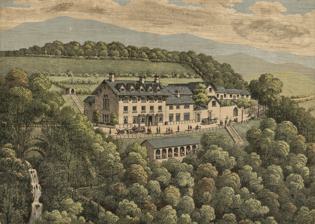
Building: Devil's Bridge, Ceredigion
Country: United Kingdom
Year built: 1200
Village in Ceredigion, Wales Human settlement in Wales Devil's Bridge Welsh : Pontarfynach Devil's Bridge Location within Ceredigion Population 455 (2011 census) Community Pontarfynach Principal area Ceredigion Country Wales Sovereign state United Kingdom Police Dyfed-Powys Fire Mid and West Wales Ambulance Welsh List of places UK Wales Ceredigion 52°22′36″N 3°51′00″W / 52.3768°N 3.8500°W / 52.3768; -3.8500 Map of the Pontarfynach community Devil's Bridge ( Welsh : Pontarfynach , lit. "The bridge on the Mynach") is a village and community in Ceredigion , Wales. Above the River Mynach on the edge of the village is a series of three stacked bridges, constructed hundreds of years apart, from which the village gets its English name. Devil's Bridge and the Hafod Arms Hotel before the construction of the third bridge, c. 1860 View from the Devil's Bridge, 1781 The village is on the A4120 road, about 10 miles (16 km) east of Aberystwyth . The population of Pontarfynach community at the 2011 census was 455. The mid-2016 estimate suggests that the population had dropped slightly to 429. The bridges The three bridges, looking downstream The village is best known for the three bridges that span the Afon Mynach , a tributary of the Rheidol . The bridge is unique in that three separate bridges are coexistent, each one built upon the previous bridge. The previous structures were not demolished. The river has been bridged since at least the 12th century, with a wooden bridge built c. 1075–1200 . According to legend, it was built after an old woman lost her cow and saw it grazing on the other side of the river. The Devil appeared and agreed to build a bridge in return for the soul of the first living thing to cross it. When the bridge was finished, the old woman threw a crust of bread over the river, which her dog crossed the bridge to retrieve, thus becoming the first living thing to cross it. The devil was left with only the soul of the dog. The lowest arch of the current bridge is ancient, possibly medieval . It is a stone arch, and the oldest part of the structure that is still standing. In 1753, the bridge was repaired, and a second stone arch was added when the original bridge was thought to be unstable. The builders used the original bridge to support scaffolding during construction and added a second arch. In 1901, an iron bridge was erected above the older arches, and eliminated the slope in the roadway. In 1971, the steelwork and railings were repaired and the bridge was strengthened. The bridge is at a point where the River Mynach drops 90 metres (300 ft) in five steps down a steep and narrow ravine before it meets the River Rheidol. The set of stone steps, known as Jacob's Ladder , a circular walk for tourists, leads down to a modern metal bridge below the waterfalls. History The name in 1629 was Pont ar Vynach or Pontarfynach , meaning "Bridge over the Mynach". The word mynach is Welsh for monk; one theory is that the river got its name from the fact that it was near land owned by a monastery. The first mention of the structure using the English name Devil's Bridge, in historical records, is from 1734. The bridges that the village is named after were Grade II Listed on 21 January 1964, "as a remarkable succession of three superimposed bridges, one of the best known picturesque sites in Wales" and the listing was updated in 2005. Tourism and notable sites Hafod Arms Hotel, originally a smaller lodge built by Thomas Johnes Devil's Bridge has been a tourist attraction for centuries. Records indicate that tourists were coming to this area by the mid 1700s and that an inn or hotel has existed nearby since before 1796. The area was once part of the Hafod Estate , owned by Thomas Johnes who built a small hunting lodge on the estate which was eventually expanded into an inn. The building burned down and was rebuilt. Significant renovations were completed in 1837–1839 and in the 1860s. After several expansions and upgrades, it has been operated as the Hafod Hotel , using this name since the 1860s. In 2017, new owners had arranged for a survey in preparation for a major renovation; they intended to maintain much of the historical character of the building. Some interior renovation work had been completed by September 2017. The artist J. M. W. Turner sketched the bridge; this work is at the Tate Gallery, London. He also produced two watercolours of the area in 1795. In 1824, William Wordsworth published a poem, To the Torrent at the Devil’s Bridge, North Wales . The celebrated English author George Borrow wrote Wild Wales (1854), which includes a lively, humorous account of his visit to Pontarfynach. The George Borrow Hotel, a 17th-century inn where he reputedly stayed, is nearby; it is located between Devil's Bridge and Pontrhydygroeis Hafod Uchtryd. Tourism to the area increased after the bridge and the Hafod building were featured in the Hinterland TV series , which has been broadcast in numerous countries. The hotel was presented, using flashbacks, as a children's home that had been closed down and turned into a guest house. Some tourists also enjoy the nearby nature trail, waterfalls and the historic steam railway. Other places of interest and attractions are located a short drive from the area, some in Aberystwyth. Mary Lloyd Jones (born 1934), a Welsh painter and printmaker based in Aberystwyth was born in Devil's Bridge. The address for the Devil's Bridge area is Woodlands (referring to the caravan park where free parking is available), Devil's Bridge, Ceredigion, Wales, SY23 3JW. The bridge is on the A4120, with sign posts providing guidance from the village centre. Transport Devil's Bridge station Devil's Bridge railway station is the upper terminus of the historic narrow-gauge Vale of Rheidol Railway , which opened between Aberystwyth and Devil's Bridge in 1902. The village is served by one bus route, the 522, which runs between Tregaron and Aberystwyth ; there is one service daily in each direction on weekdays and it is operated by Mid Wales Travel. Popular culture Devil's Bridge and the hotel building are featured prominently in the opening two episodes of the first series of the 2013 Welsh-language crime noir, Y Gwyll (episodes titled in English "Devil's Bridge" and "Night Music"), shown on S4C and subsequently on BBC4 as Hinterland . Both are featured again in series 3 of the programme. The three series are streamed on Netflix in Canada and the US and also in Japan, Taiwan, India, South Africa, South America, Europe, Australia and New Zealand. See also Coed Rheidol National Nature Reserve Devil's Bridge for other bridges of the same name List of bridges in Wales References